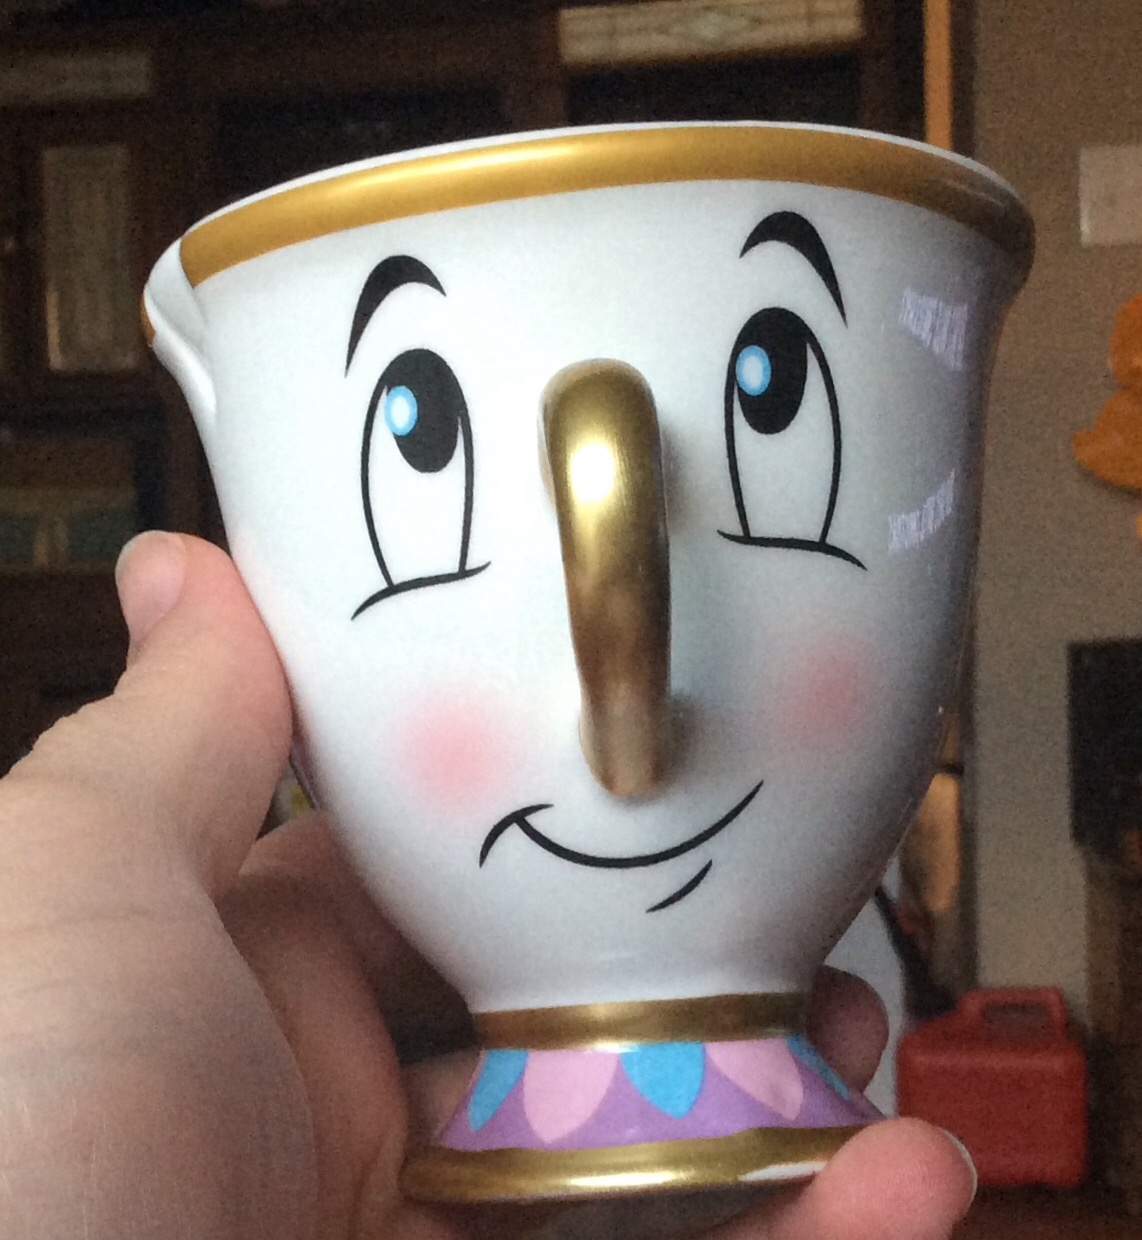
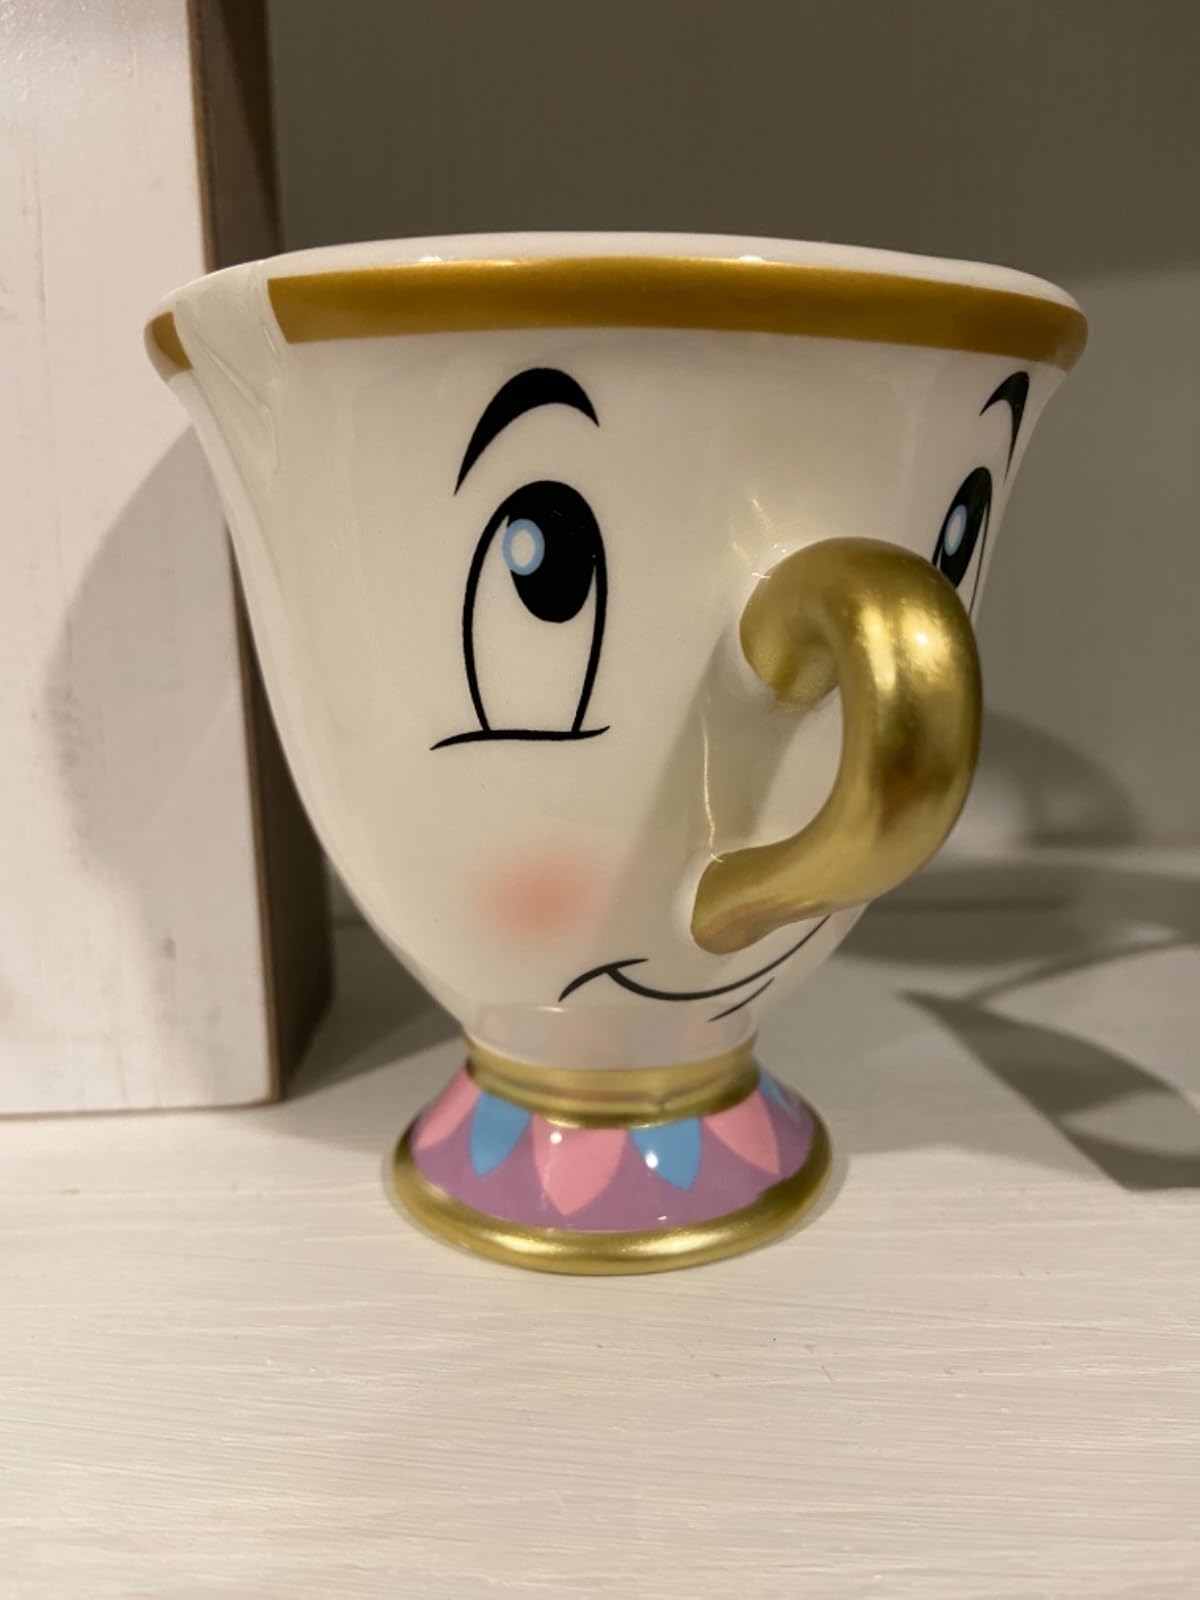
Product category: items_mug
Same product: yes